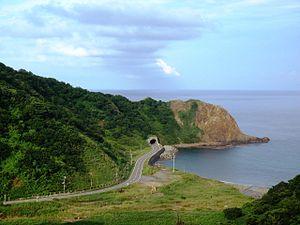
L'île Okushiri ou Okushiri-tō est une île du Japon faisant partie de la préfecture de Hokkaidō. L'île a une superficie de 145 km². Son principal bourg, qui porte le même nom que l'île a une population de 2 881 habitants. L'île possède aussi son propre aéroport.